Answer in natural language. Considering the relative positions, is black leather armchair (highlighted by a green box) above or below advanced coding ai (highlighted by a red box)? Choose between the following options: below or above
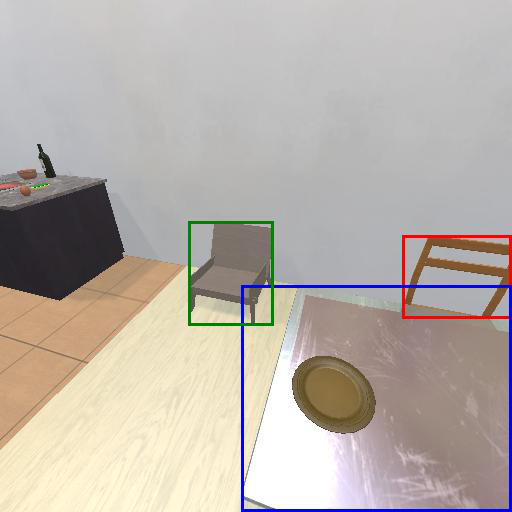
<answer>above</answer>